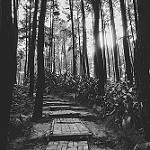
Label: B & W